Ambassador Hotel (Los Angeles)

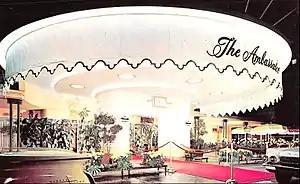
Entrance of the Ambassador Hotel, 1970.

Located at 3400 Wilshire Boulevard, between Catalina Street and Mariposa Avenue in present-day Koreatown, The Ambassador was set back from Wilshire Boulevard on 24 acres, which included the main hotel structure, a garage and numerous detached bungalows.